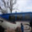
Label: bus